Persistent fetal vasculature

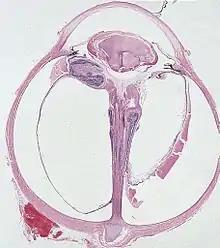
Falciform fold of detached dysplastic retina encircles the persistent hyaloid artery that extends from the optic nerve head to the retrolental mass.

Persistent fetal vasculature (PFV), also known as persistent fetal vasculature syndrome (PFVS), and until 1997 known primarily as persistent hyperplastic primary vitreous (PHPV), is a rare congenital anomaly which occurs when blood vessels within the developing eye, known as the embryonic hyaloid vasculature network, fail to regress as they normally would in-utero after the eye is fully developed. Defects which arise from this lack of vascular regression are diverse; as a result, the presentation, symptoms, and prognosis of affected patients vary widely, ranging from clinical insignificance to irreversible blindness. The underlying structural causes of PFV are considered to be relatively common, and the vast majority of cases do not warrant additional intervention. When symptoms do manifest, however, they are often significant, causing detrimental and irreversible visual impairment. Persistent fetal vasculature heightens the lifelong risk of glaucoma, cataracts, intraocular hemorrhages, and Retinal detachments, accounting for the visual loss of nearly 5% of the blind community in the developed world. In diagnosed cases of PFV, approximately 90% of patients with a unilateral disease have associated poor vision in the affected eye.